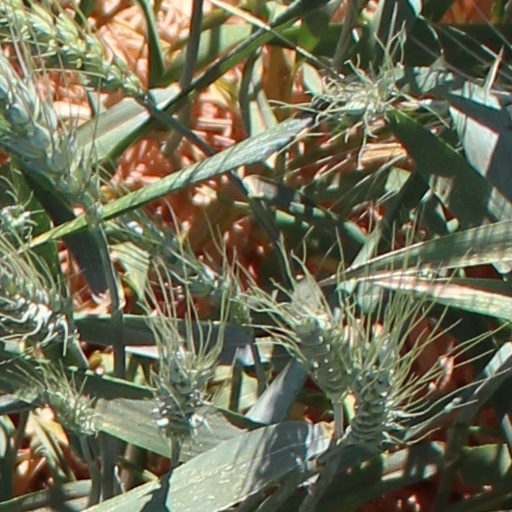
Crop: wheat